Harmonica's Howl

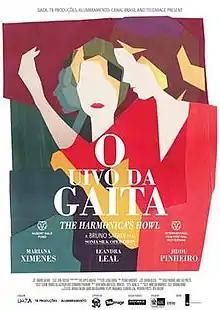
Theatrical poster

Harmonica's Howl is a 2013 Brazilian drama film directed by Bruno Safadi. It stars Mariana Ximenes, Leandra Leal and Jiddu Pinheiro. The film premiered at the 42nd International Film Festival Rotterdam.